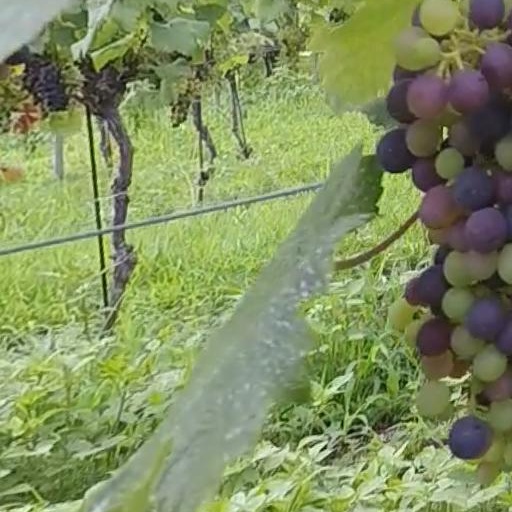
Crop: grape